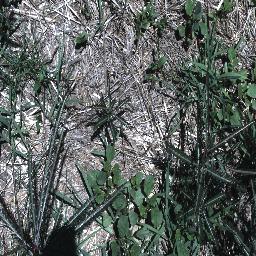
Label: parkinsonia